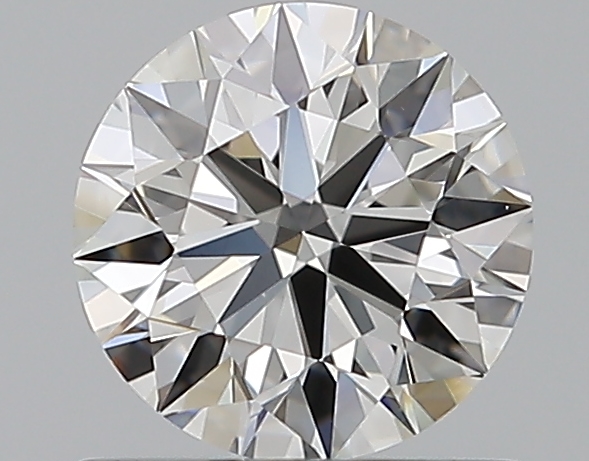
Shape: round
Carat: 0.65
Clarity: VVS2
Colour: G
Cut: EX
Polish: EX
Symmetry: EX
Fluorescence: N
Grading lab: GIA
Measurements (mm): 5.54 x 5.55 x 3.44